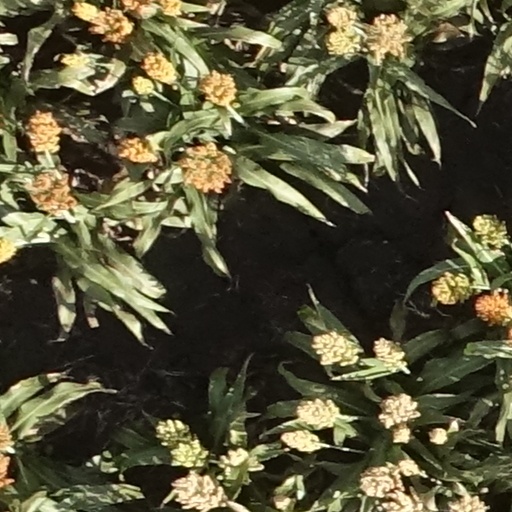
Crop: sorghum